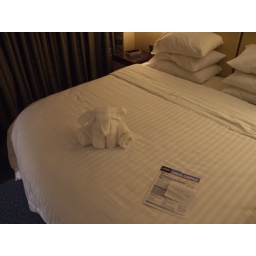
A towel elephant left on our bed by the Room Steward.